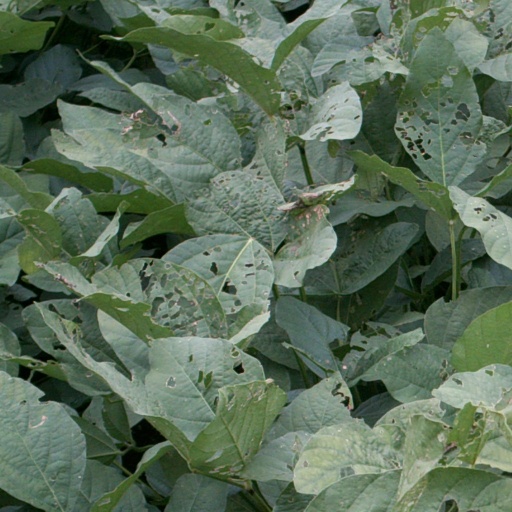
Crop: soybean